Arch bridge

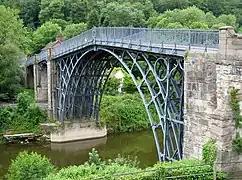
The Iron Bridge at Ironbridge over the River Severn gorge in Shropshire, England — the first cast iron bridge, opened in 1781 and built using traditional woodworking techniques

In China, the oldest extant arch bridge is the Zhaozhou Bridge of 605 CE, which combined a very low span-to-rise ratio of 5.2:1, with the use of spandrel arches (buttressed with iron brackets). The Zhaozhou Bridge, with a length of and span of , is the world's first wholly stone open-spandrel segmental arch bridge, allowing a greater passage for flood waters. Bridges with perforated spandrels can be found worldwide, such as the Bridge of Arta, (17th century) Greece and Cenarth Bridge, (18th century) in Wales.